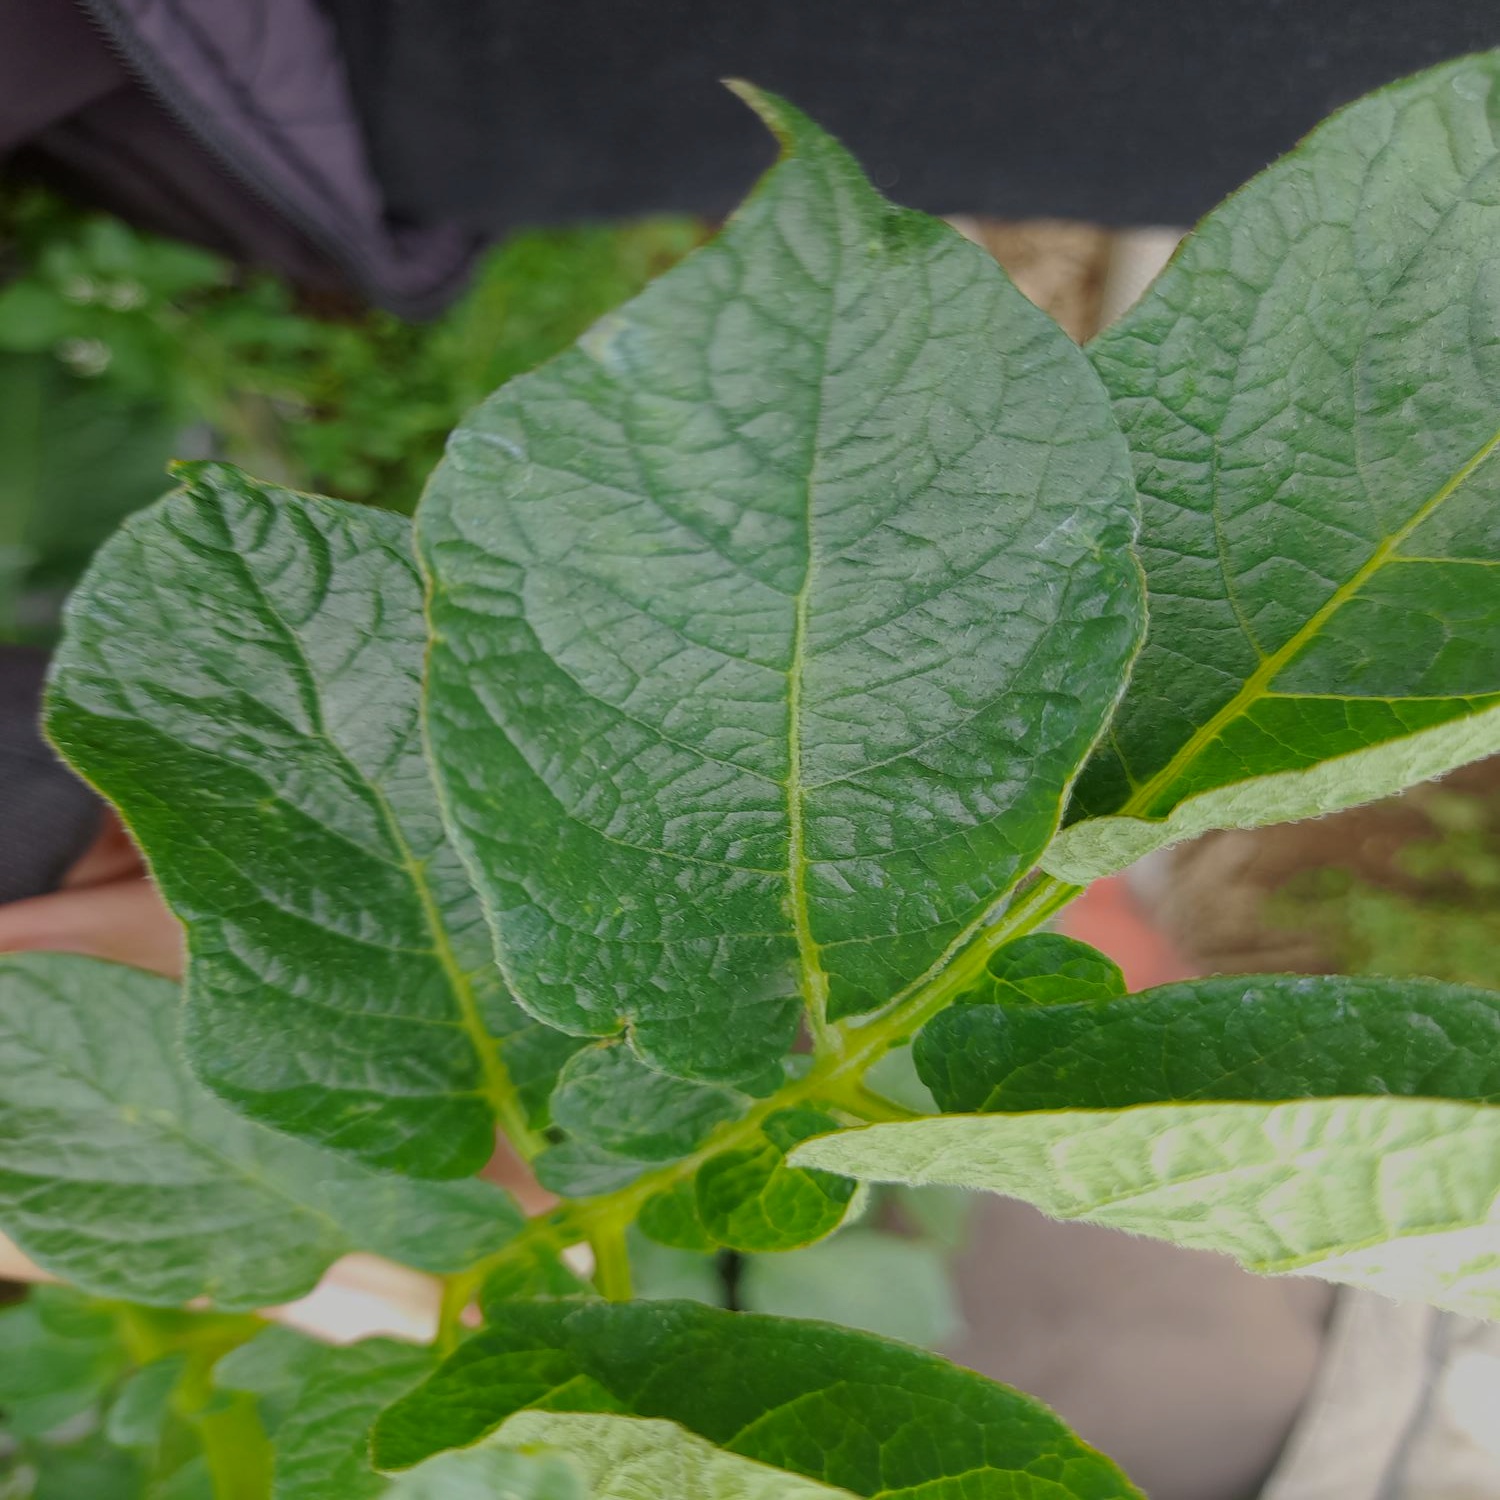
Etiqueta: Virus